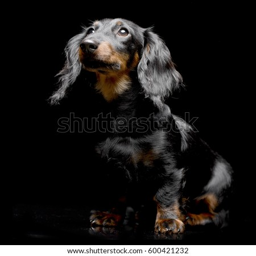
studio shot of an adorable dachshund sitting on black background .